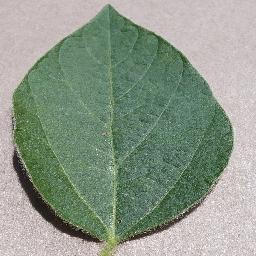
Label: Soybean___healthy